James Janeway

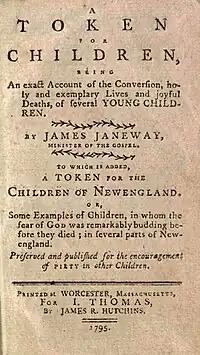
The title page of "A Token For Children" in 1795.

James Janeway (1636–1674) was a Puritan minister and author who, after John Bunyan, had the widest and longest popularity as the author of works read by English-speaking children.